Thomas Armstrong (musician)

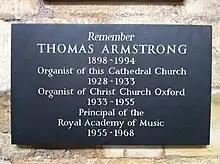
Memorial in Exeter Cathedral

Armstrong was modest about his music, although he composed all his life, despite the other demands on his time. For his "Who's Who" entry he confined himself to seven words on the subject: " Compositions: various, the larger ones remain unpublished." He admitted that he had not lived up to Vaughan Williams's advice that "if you write a little bit of music to the best of your ability on every day of your life you will write one good piece before you die." He continued to compose into his nineties: "I still try to write a little music in my antiquated idiom. But I suppose nothing is so antiquated as what was avant-garde five years ago".